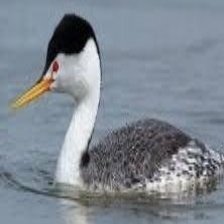
Species: CLARKS GREBE
Scientific name: AECHMOPHORUS CLARKII